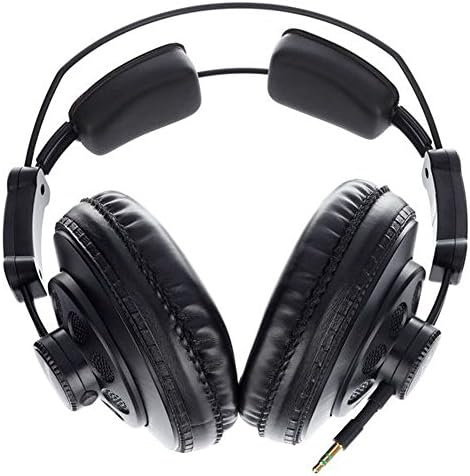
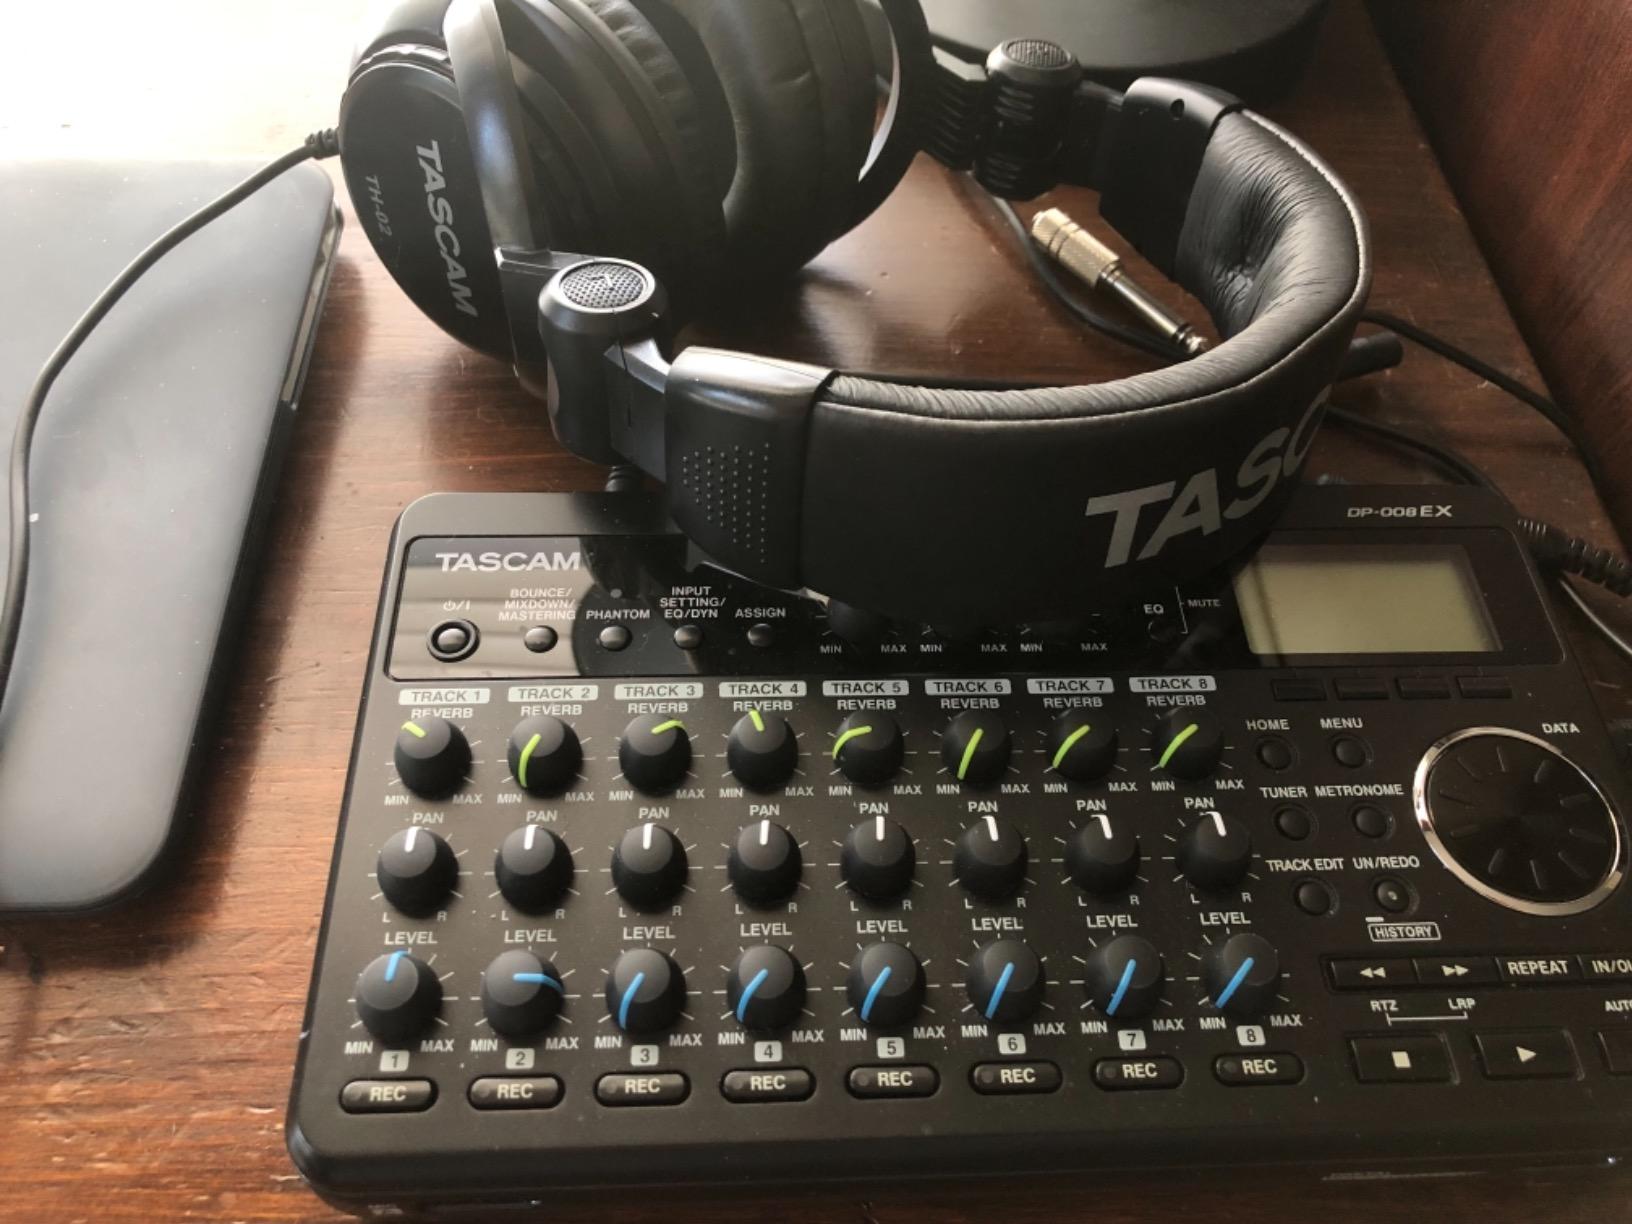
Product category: headphones
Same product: no